Marie Christine

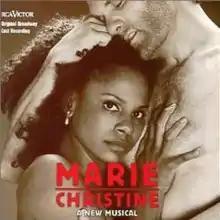
Original cast recording

Marie Christine is a musical with music, lyrics, and book by Michael John LaChiusa. It opened on Broadway in 1999. While loosely based on the Greek play "Medea", it is set in the 1890s, in New Orleans and Chicago, and draws heavily on the biographies of (and the mythology about) a historical mother and daughter, both named Marie Laveau, who were famous practitioners of voodoo.